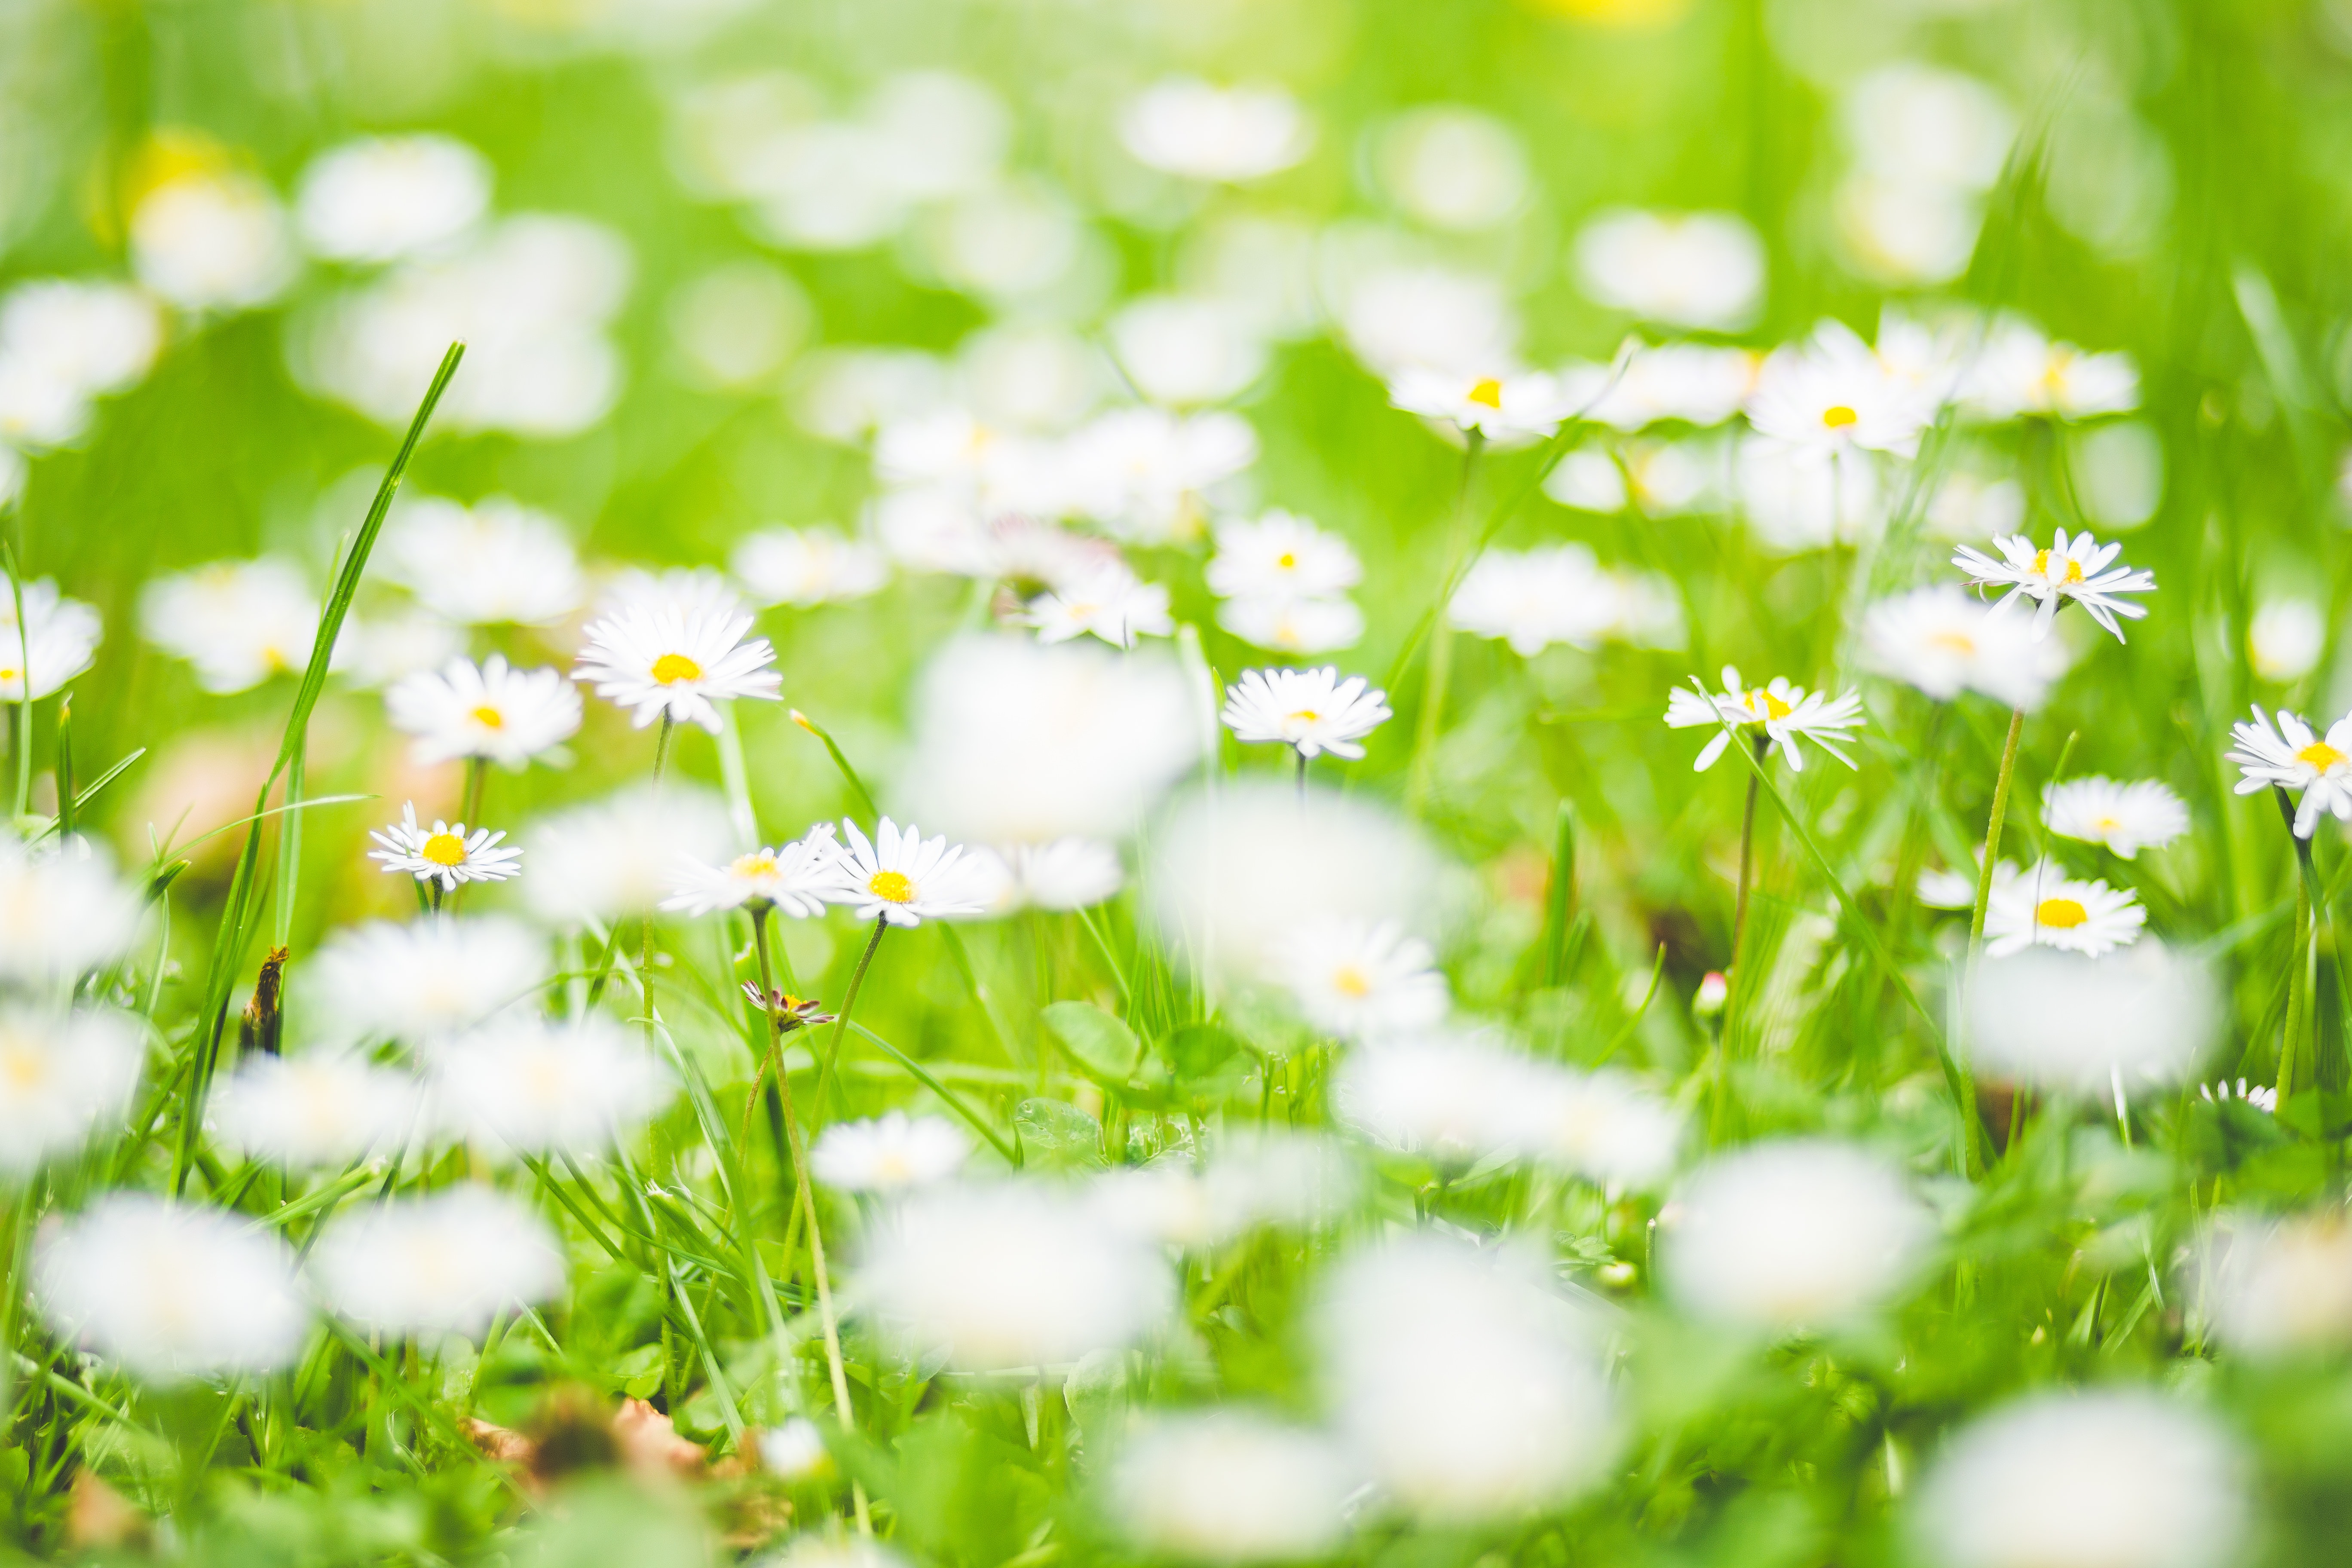
green, flower, plant, grass, wildflower, flowering plant